Daniel Vosmaer

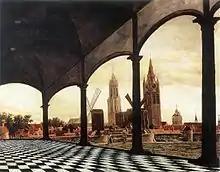
A View of Delft through an Imaginary Loggia, 1663

Daniël Vosmaer (c. 1630 in Delft – after 1666 in Den Briel), was a Dutch Golden Age painter.